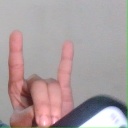
अक्षर: श